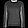
Label: Pullover